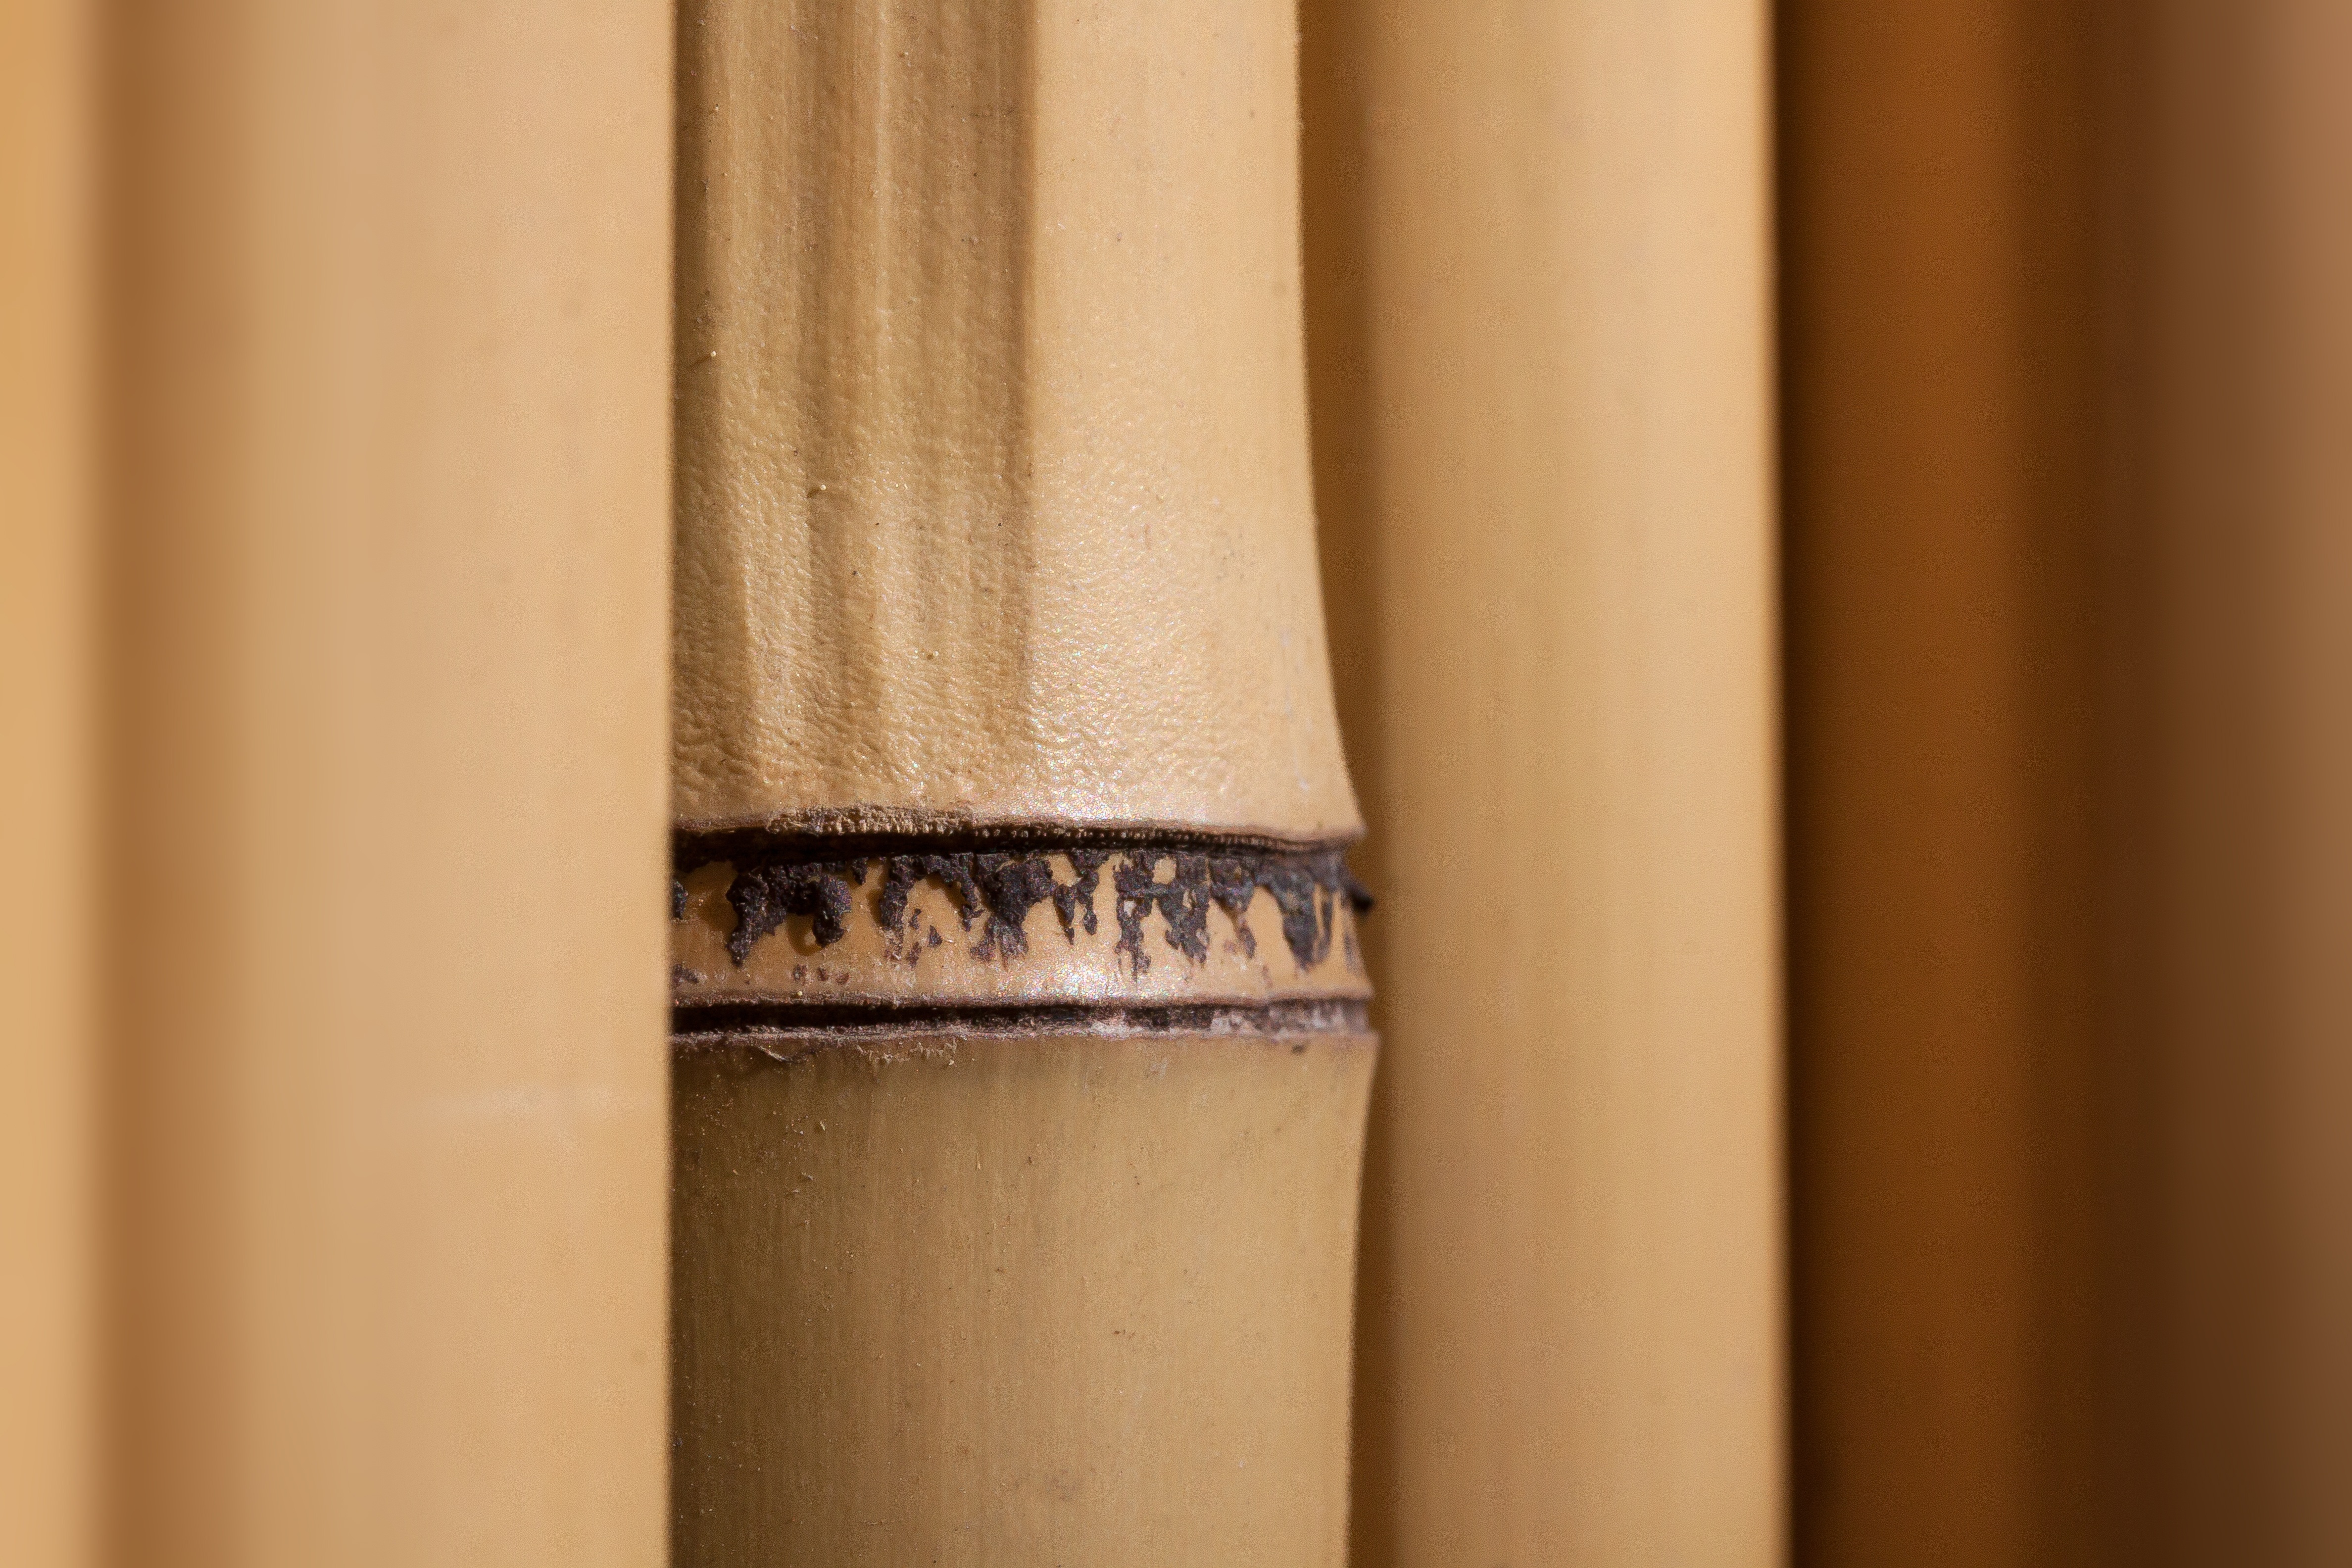
hand, plant, wood, wall, column, brown, curtain, furniture, arm, lighting, flora, interior design, close up, textile, background, shape, bamboo, fund, man made object, giant bamboo, bamboo wall, yellowish, window treatment